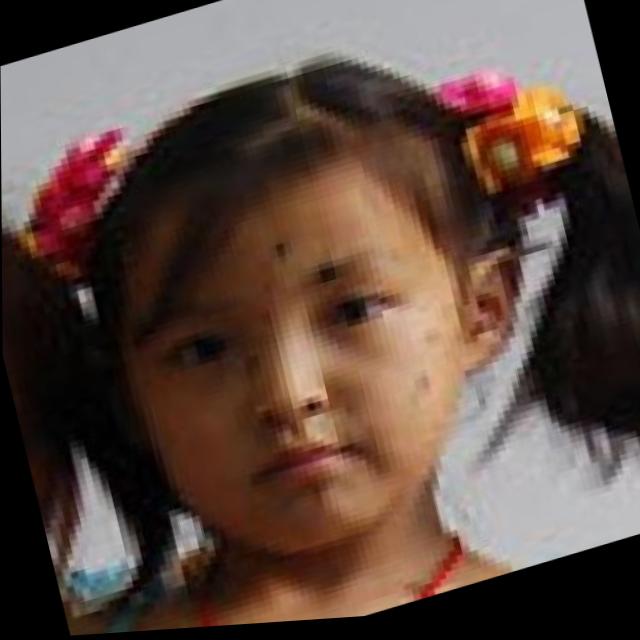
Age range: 0-12